Dewey–Stassen debate

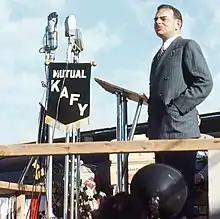
Dewey stands on a stage in front of several microphones with his hand in his pocket

Although it was not listed among his formal policy positions, Stassen proposed that the Communist Party should be outlawed, playing on the strong anti-communist mood that had grown popular in the United States. He brought up the idea on June 14, 1947, in a nationally broadcast address. This was after long consideration of the idea privately, where he conducted research and considered his own political philosophy. Stassen's position was that the Communist Party functioned as a fifth column working at the behest of Russia, and that stopping it was necessary to prevent World War III. He proposed outlawing communist parties in all "peace loving nations of the world". Among other accusations, Stassen repeated the common belief that communists were behind labor disputes in the United States. He cited the Guarantee Clause to justify the constitutionality of criminalizing attempts to overthrow the United States government. Dewey argued that freedom of speech does not grant "the right to destroy". He likened the situation to that of nations like Colombia and Czechoslovakia where legal communist parties challenged the democratic process, seizing power entirely in the latter nation.